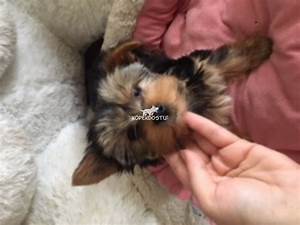
Label: cane